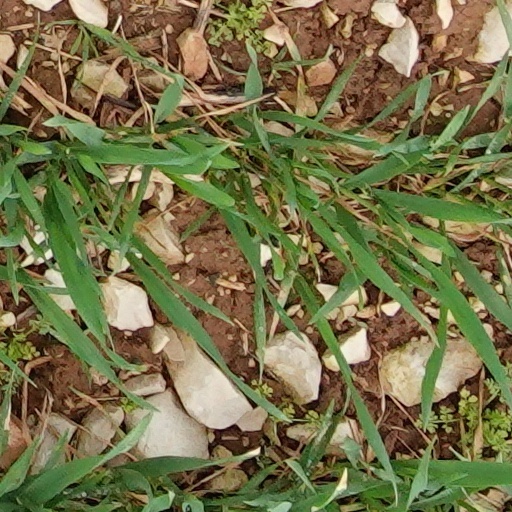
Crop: wheat